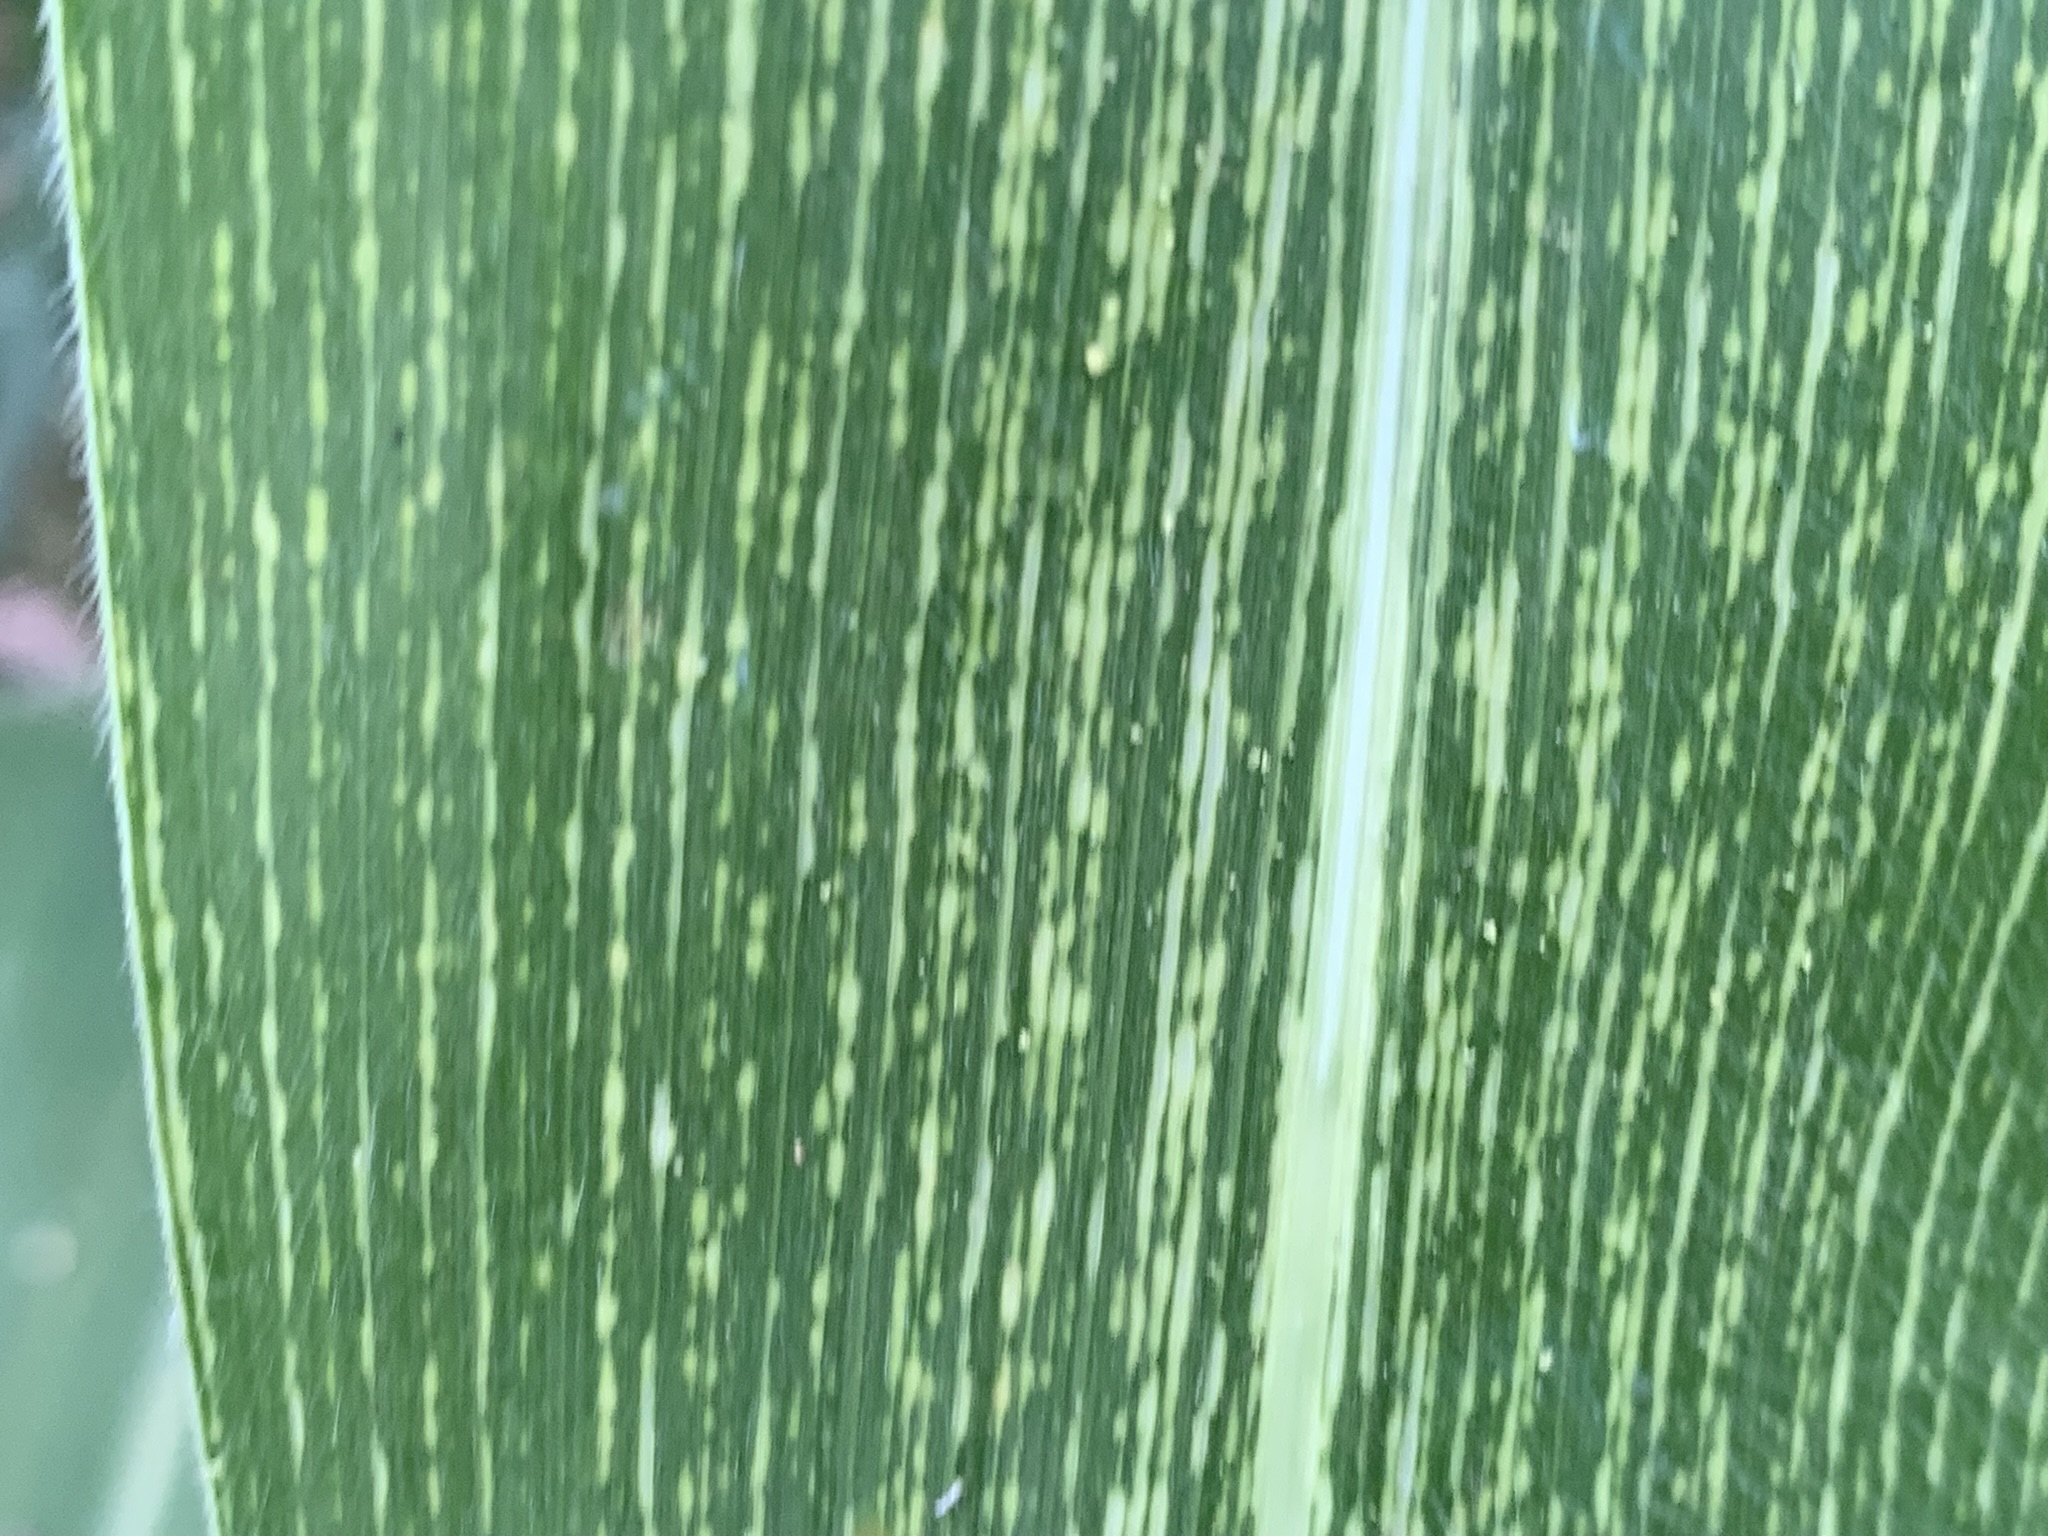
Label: MSV